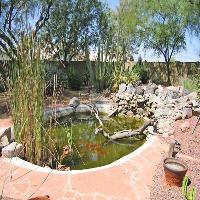
Weather: sun or clear